Catalan donkey

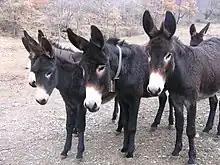
a group of dark-coloured donkeys with pale noses

The Catalan donkey ( or) is a breed of large domestic donkey from the historic region of Catalonia, now in north-eastern Spain and south-western France. Approximately 80% of the breed population is in the modern autonomous community of Catalonia, and approximately 20% is in the historic Roussillon region of France.